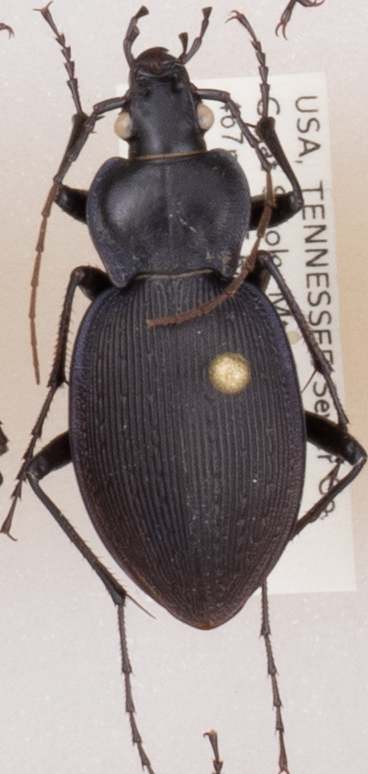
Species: Carabus goryi
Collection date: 2017-06-27
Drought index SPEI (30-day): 0.534
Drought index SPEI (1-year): -0.62
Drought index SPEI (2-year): -0.48